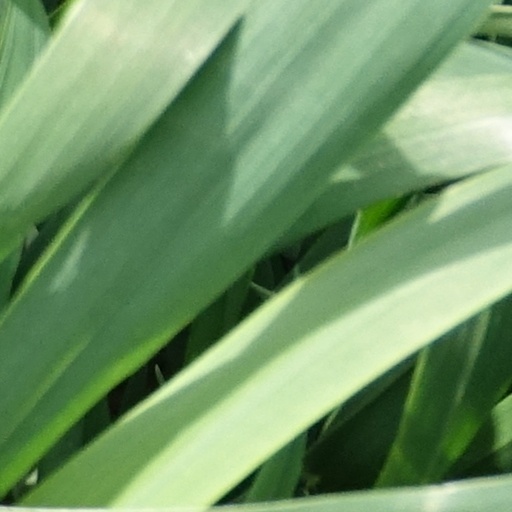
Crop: wheat